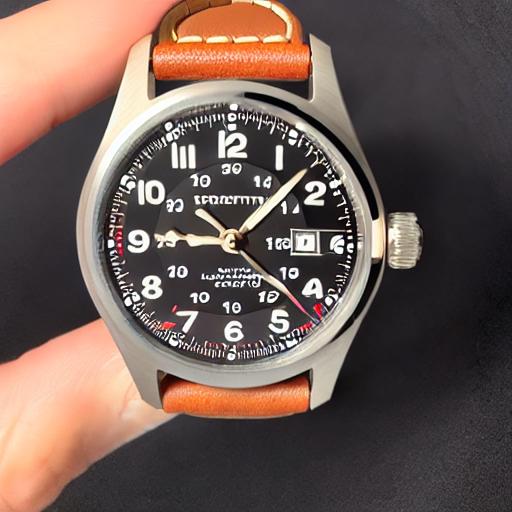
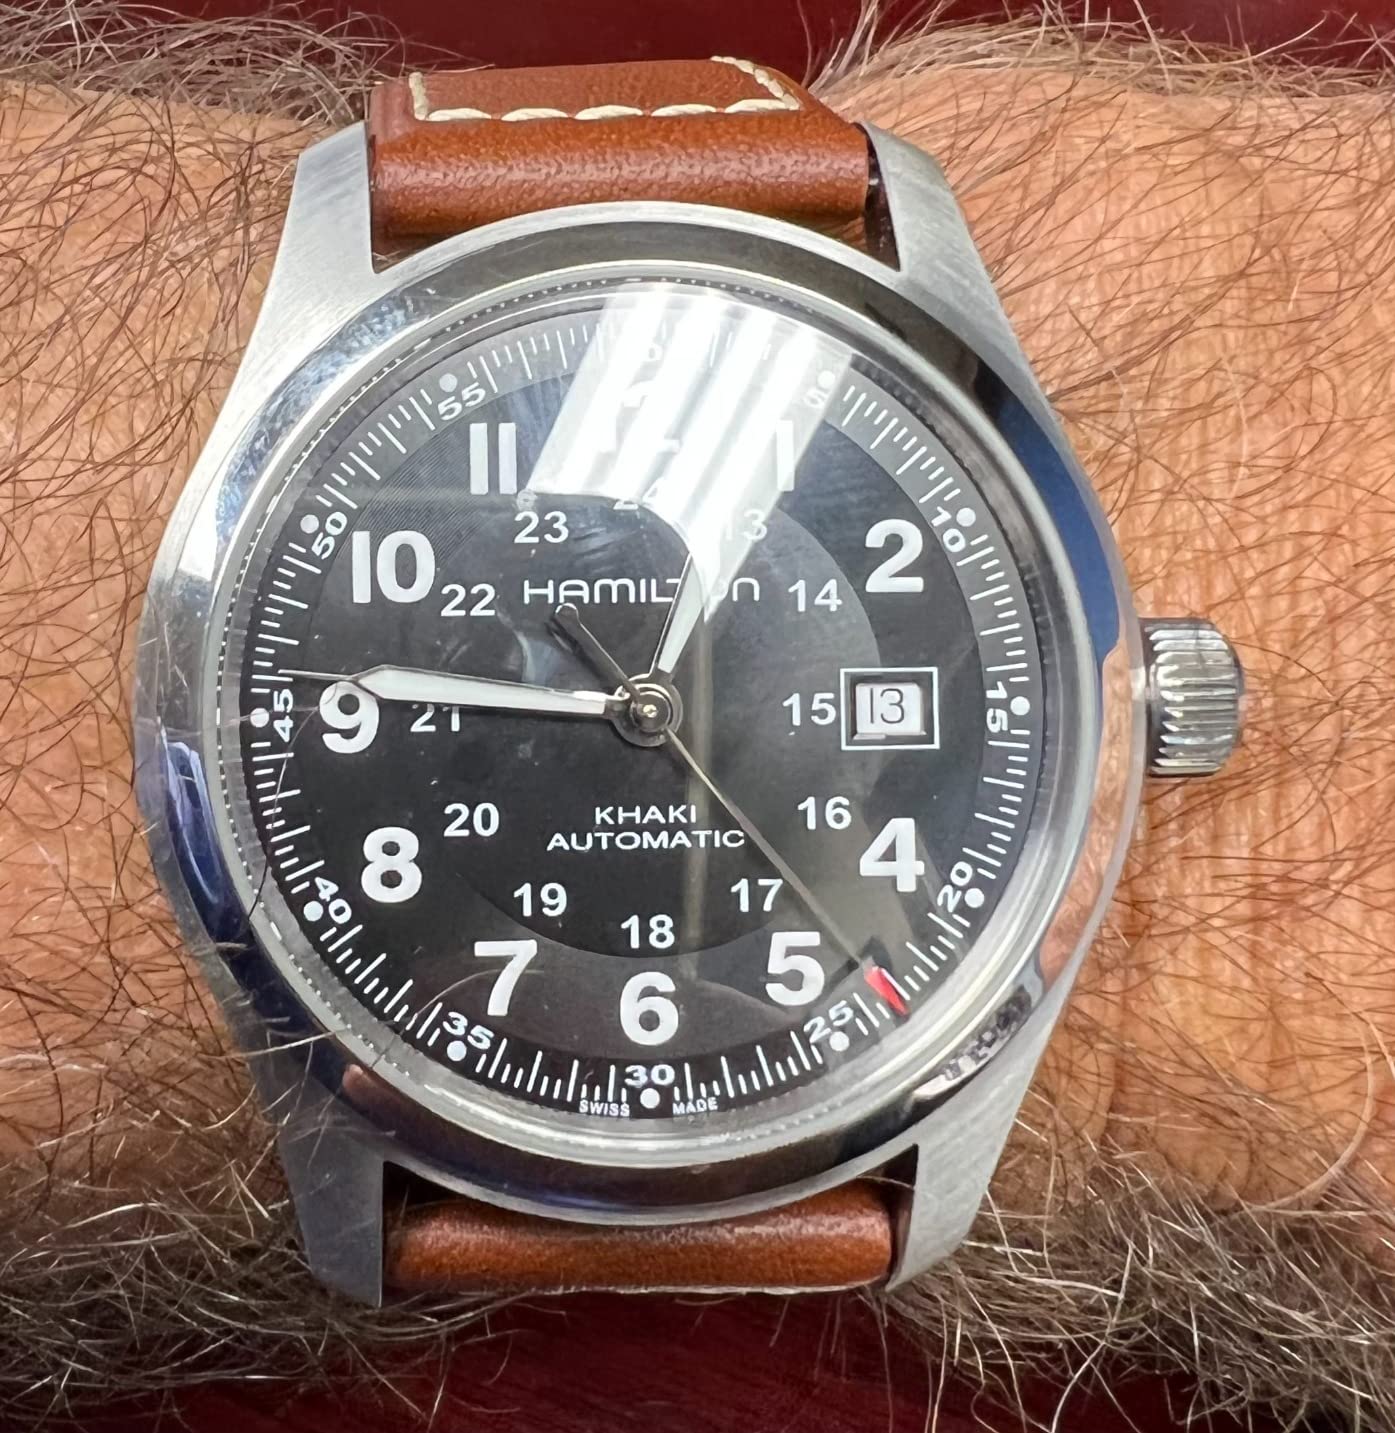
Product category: accessories_watch
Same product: no